Pierre Hantaï

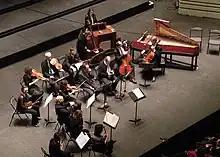
"Le Concert Français" preparing to play under Pierre Hantai in 2009.

Pierre Hantaï (born 28 February 1964, Paris) is a French harpsichordist and conductor.